Could It Be Magic

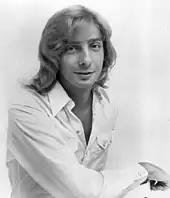
Manilow in a 1975 publicity photo

Manilow co-produced a slower-tempo version of the song with Ron Dante. Although the chorus of this version is similar to the Featherbed version, the rest of the lyrics are completely different. The "Sweet Melissa" in the lyrics is said to refer to singer Melissa Manchester, who was Manilow's label-mate and a back-up singer to Bette Midler in the early 1970s. It was released on his debut album "Barry Manilow" in 1973, and it also served as the B-side to the single "Cloudburst".